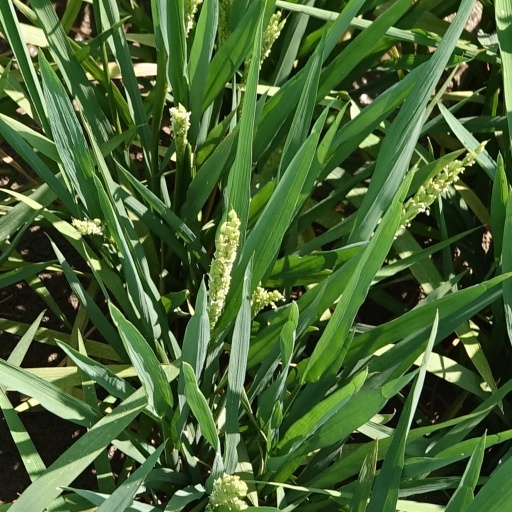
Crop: rice